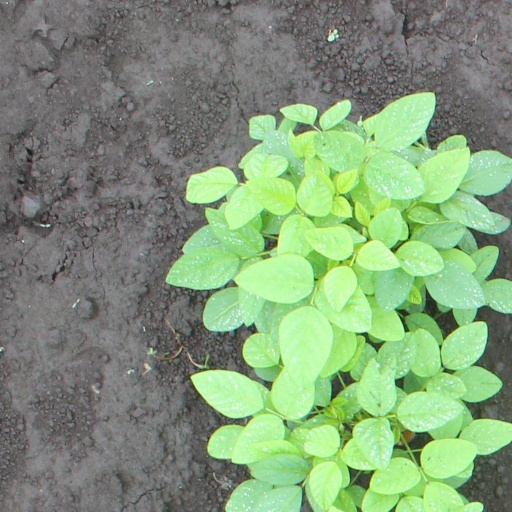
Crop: soybean